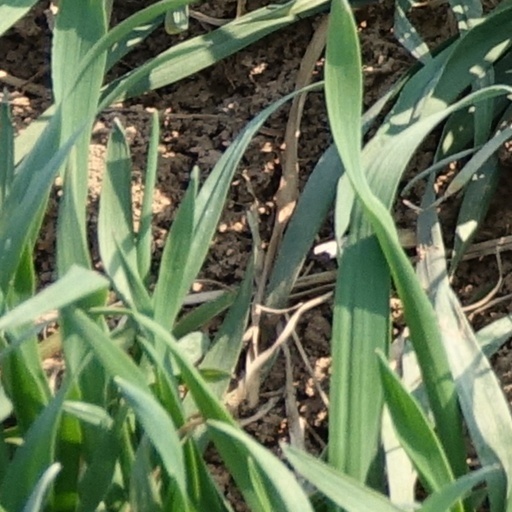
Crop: wheat